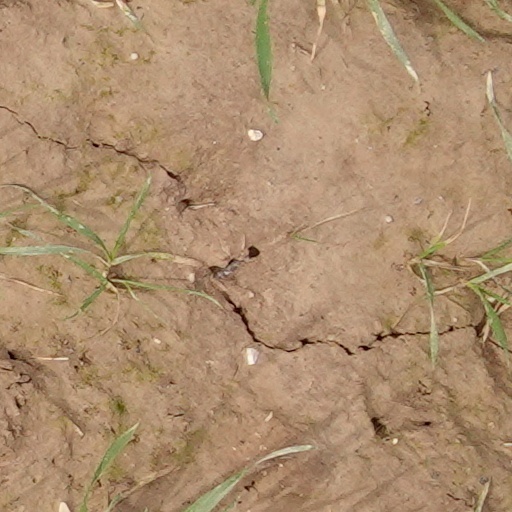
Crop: wheat